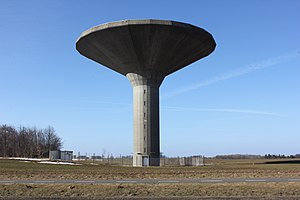
Vandtårn
Søndermarkens Vandtårn ved Vejle
Søndermarkens Vandtårn ved Vejle - 2011
Et vandtårn er en vandbeholder, hvori vandet opbevares så højt, at det skaber tryk i et vandforsyningssystem. Arkitektonisk varierer de efter den periode, de er blevet opført i. Flere ældre vandtårne er indrettet til andre formål, og mange vandtårne er fredede. Deres opgave er i et stort omfang overtaget af centrale pumpesystemer.